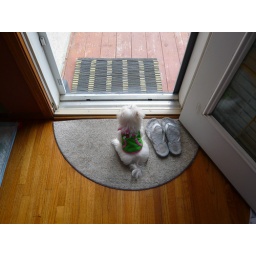
Sitting nicely by the screen door